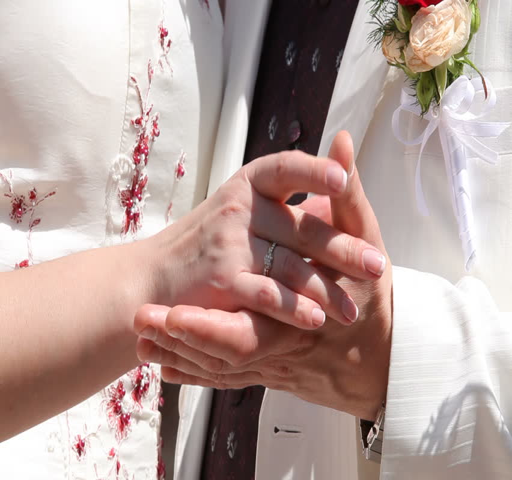
the newly - weds holding out hands to each other